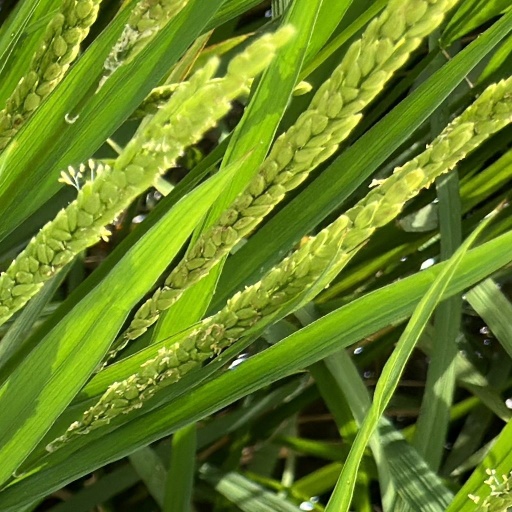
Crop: rice